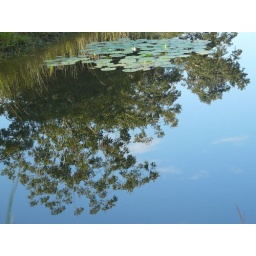
sky and tree reflected in pond